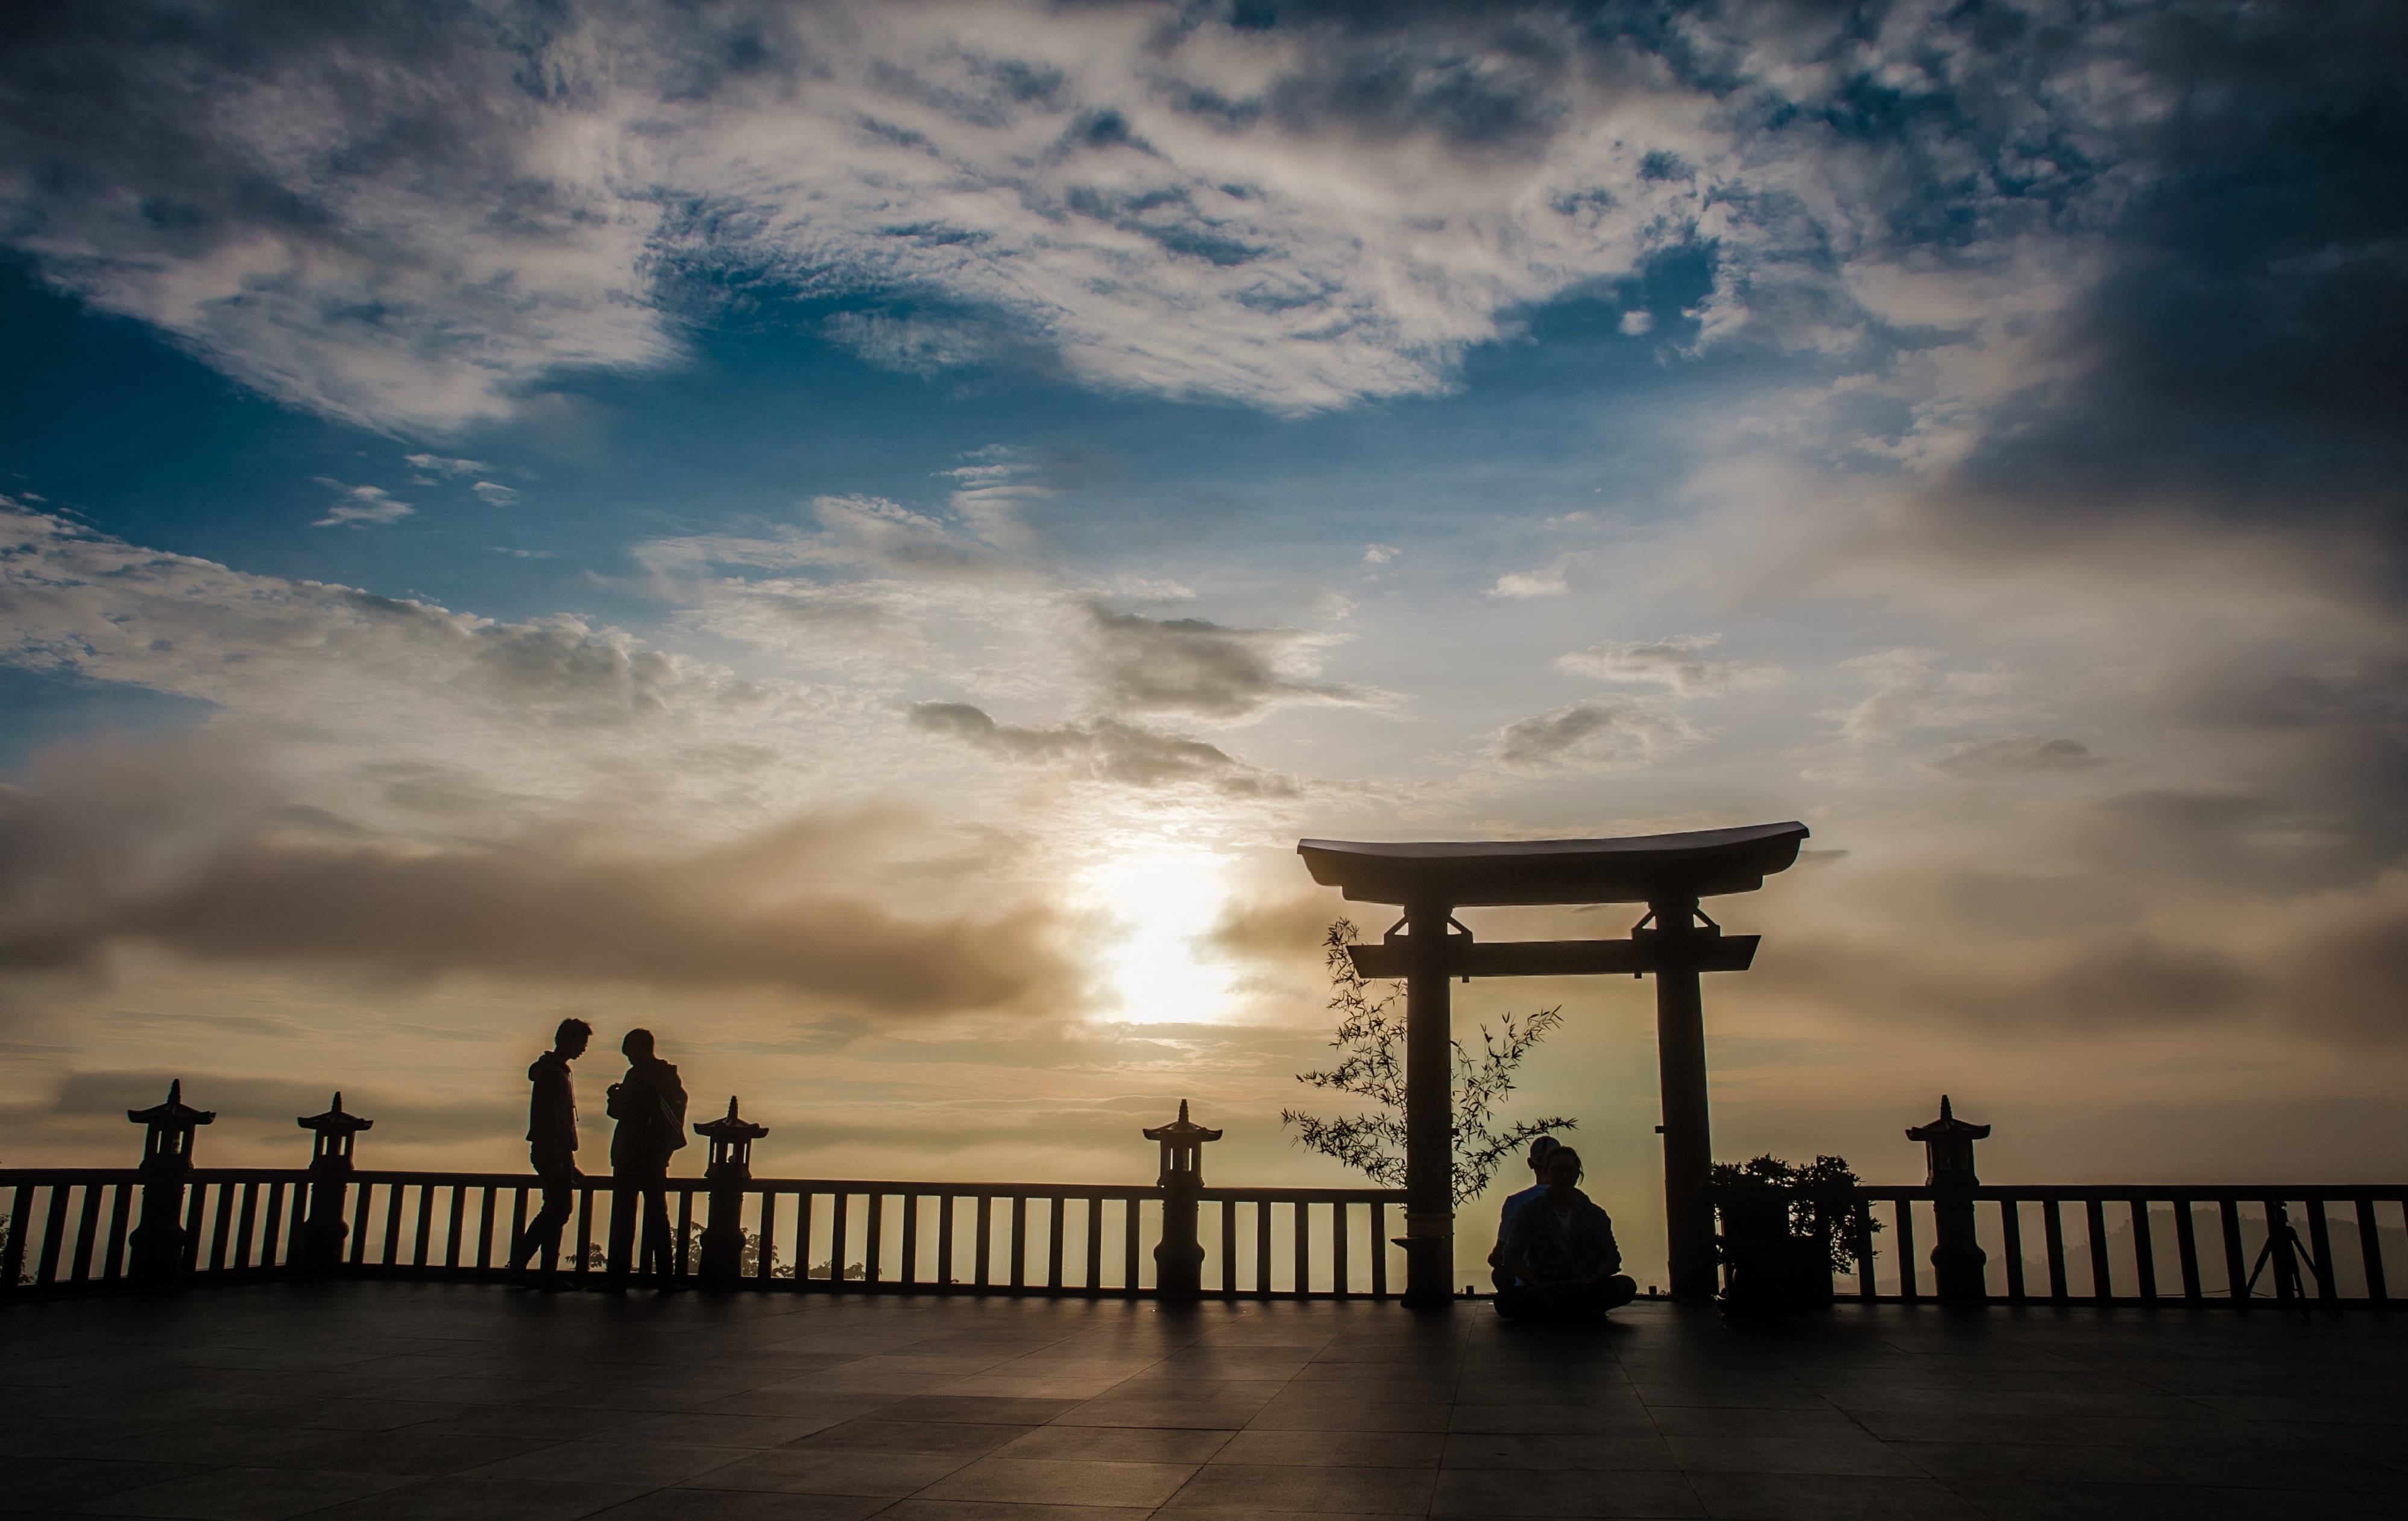
sea, ocean, horizon, cloud, sky, sun, sunrise, sunset, sunlight, morning, dawn, atmosphere, pier, dusk, evening, reflection, viet nam, vietnam, pagoda, afterglow, meteorological phenomenon, atmospheric phenomenon, lam dong